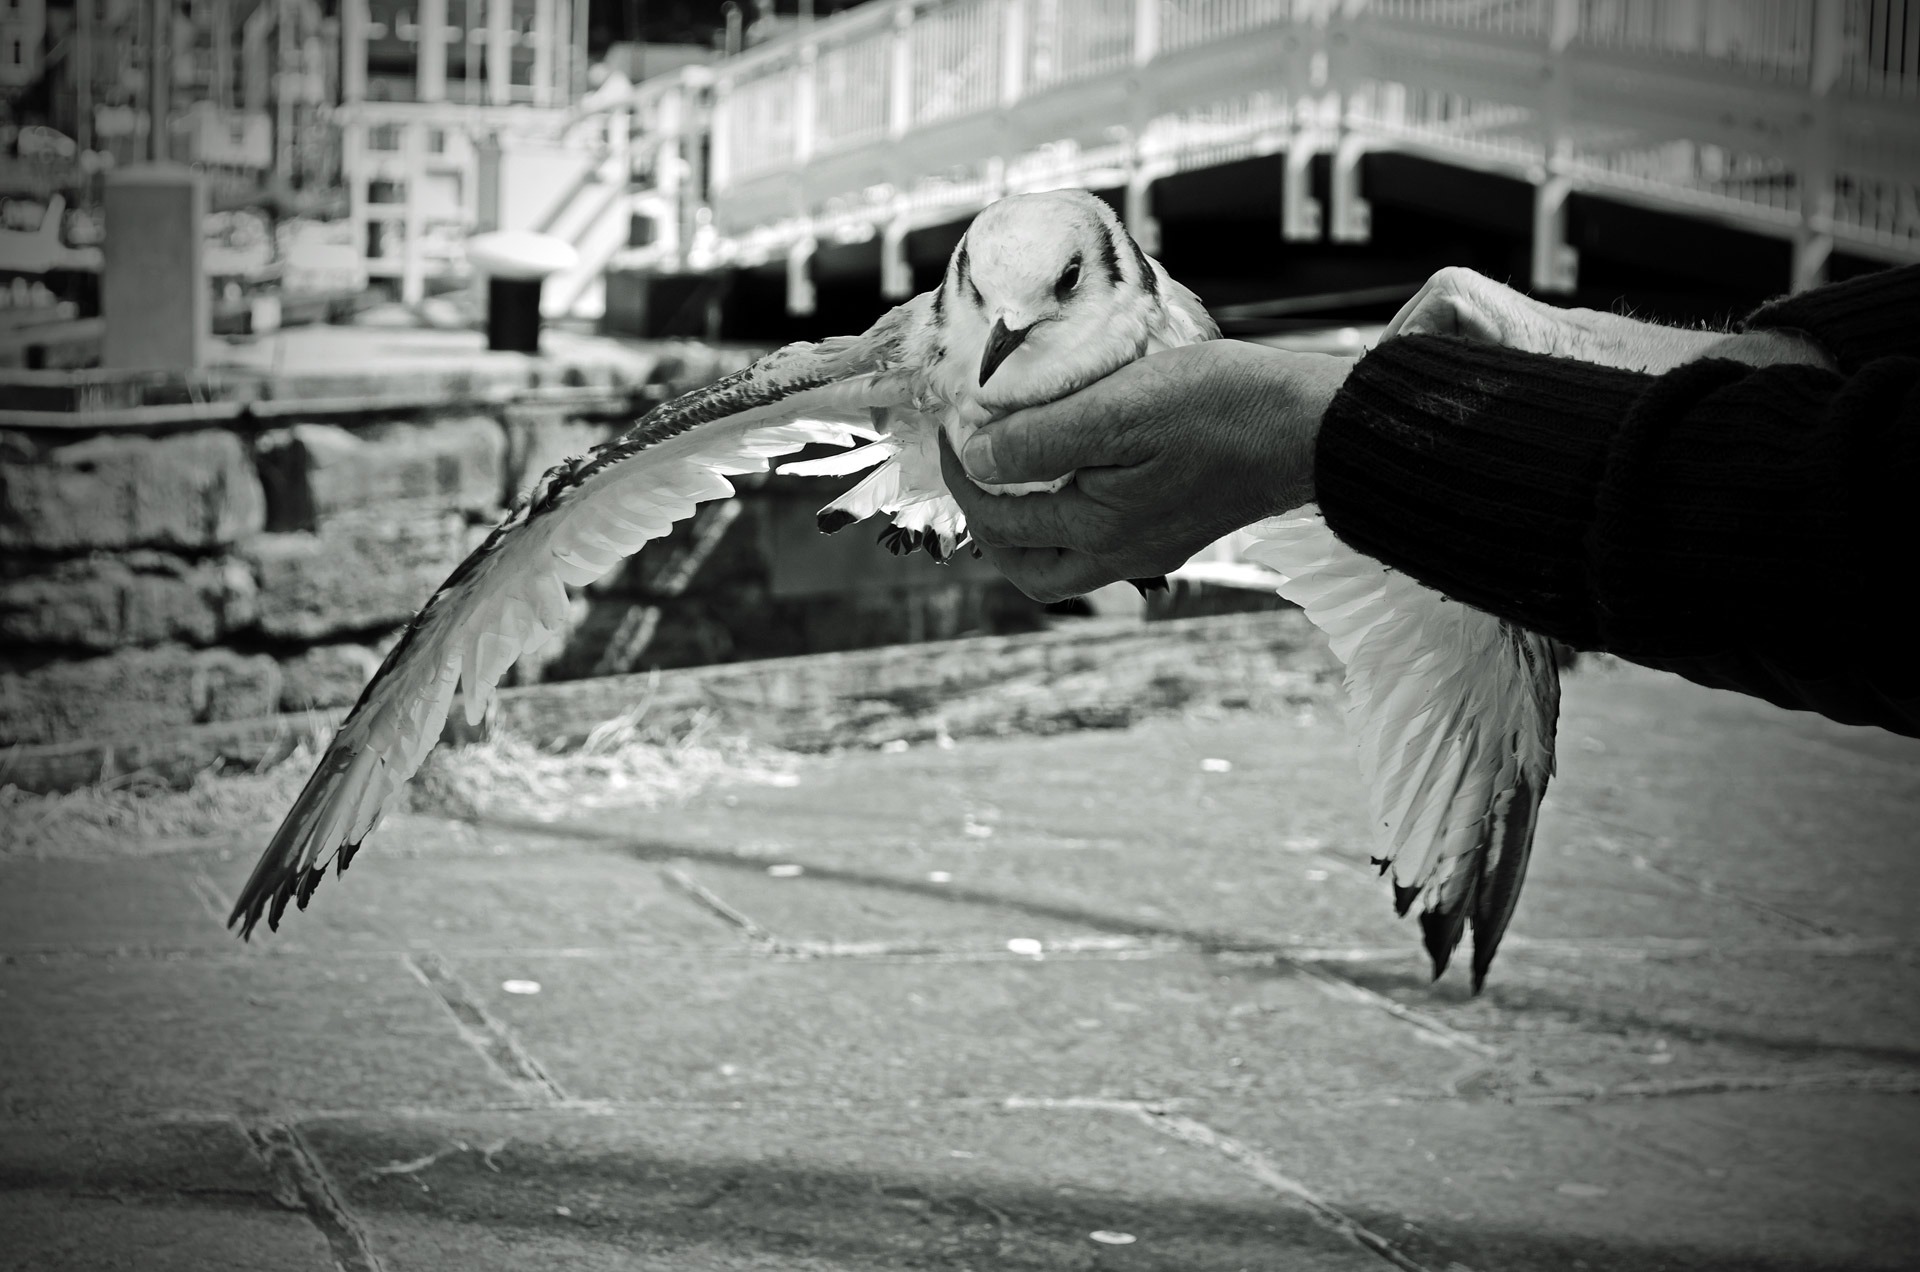
beach, sand, bird, black and white, white, photography, animal, seagull, female, beak, flight, black, monochrome, close up, help, background, feathers, wings, marine, photograph, hunter, guardian, doctor, sick, wounded, injured, monochrome photography